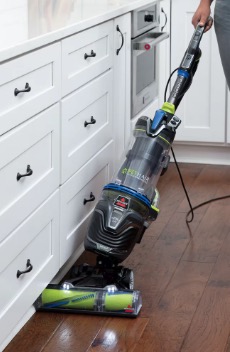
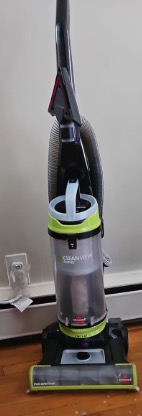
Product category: items_vacuum
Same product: no